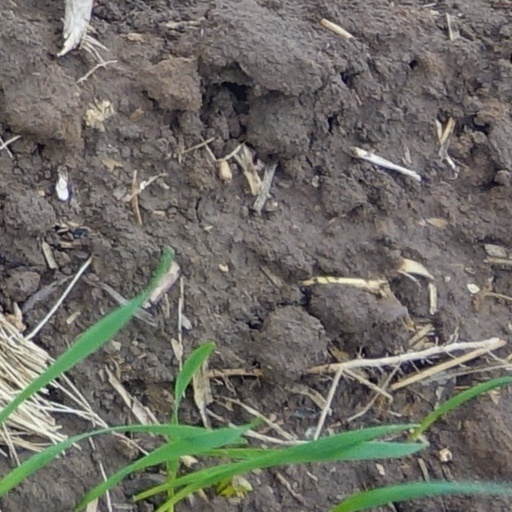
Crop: wheat